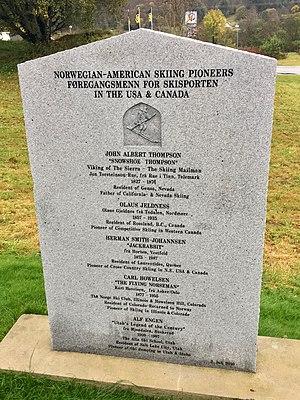
Karl Hovelsen, orthographié Carl Howelsen aux États-Unis, né le 23 mars 1877 et mort le 13 septembre 1955, est un spécialiste du combiné nordique norvégien.